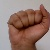
The image shows a hand gesture representing the letter 'A' in Indian Sign Language.